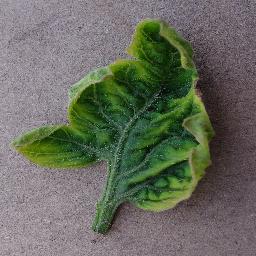
Label: Tomato___Tomato_Yellow_Leaf_Curl_Virus